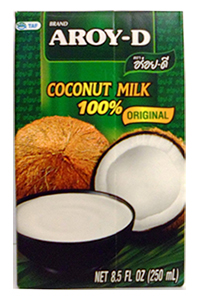
Label: cardboard